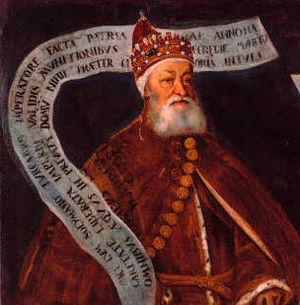
La liste des doges de Venise débute avec Paolo Lucio Anafesto, le premier doge, élu en 697, et s'achève avec le 120ᵉ doge, Ludovico Manin, qui abdique en 1797. Les dates des premiers doges sont traditionnelles et difficilement vérifiables.
Pietro Landro est le 78ᵉ doge de Venise, élu en 1538, son dogat dure jusqu'en 1545.